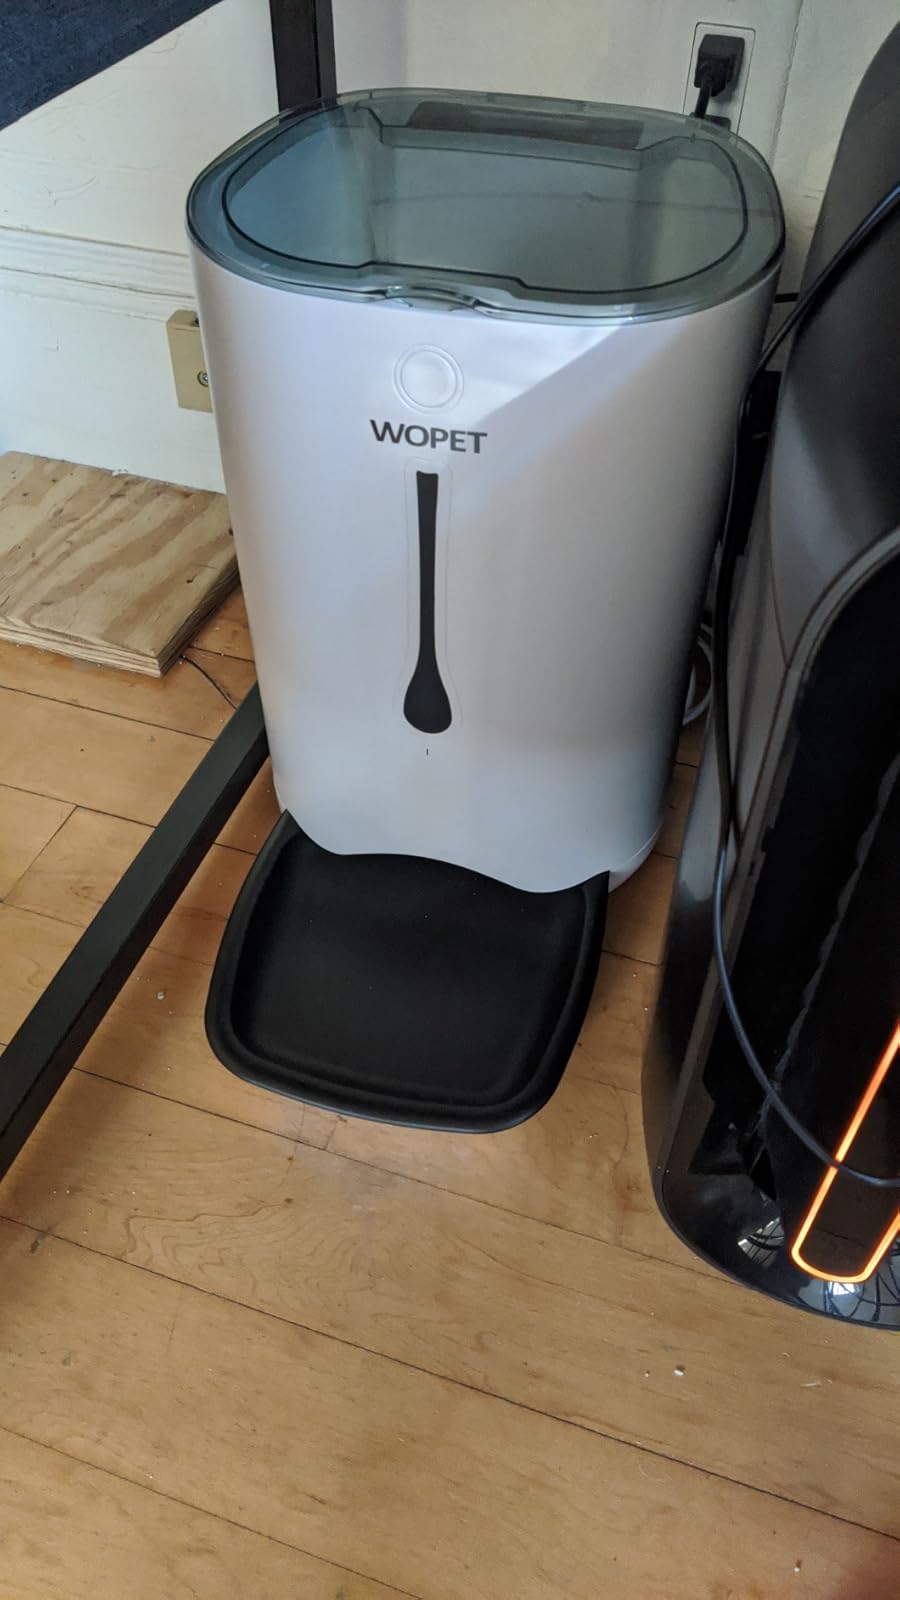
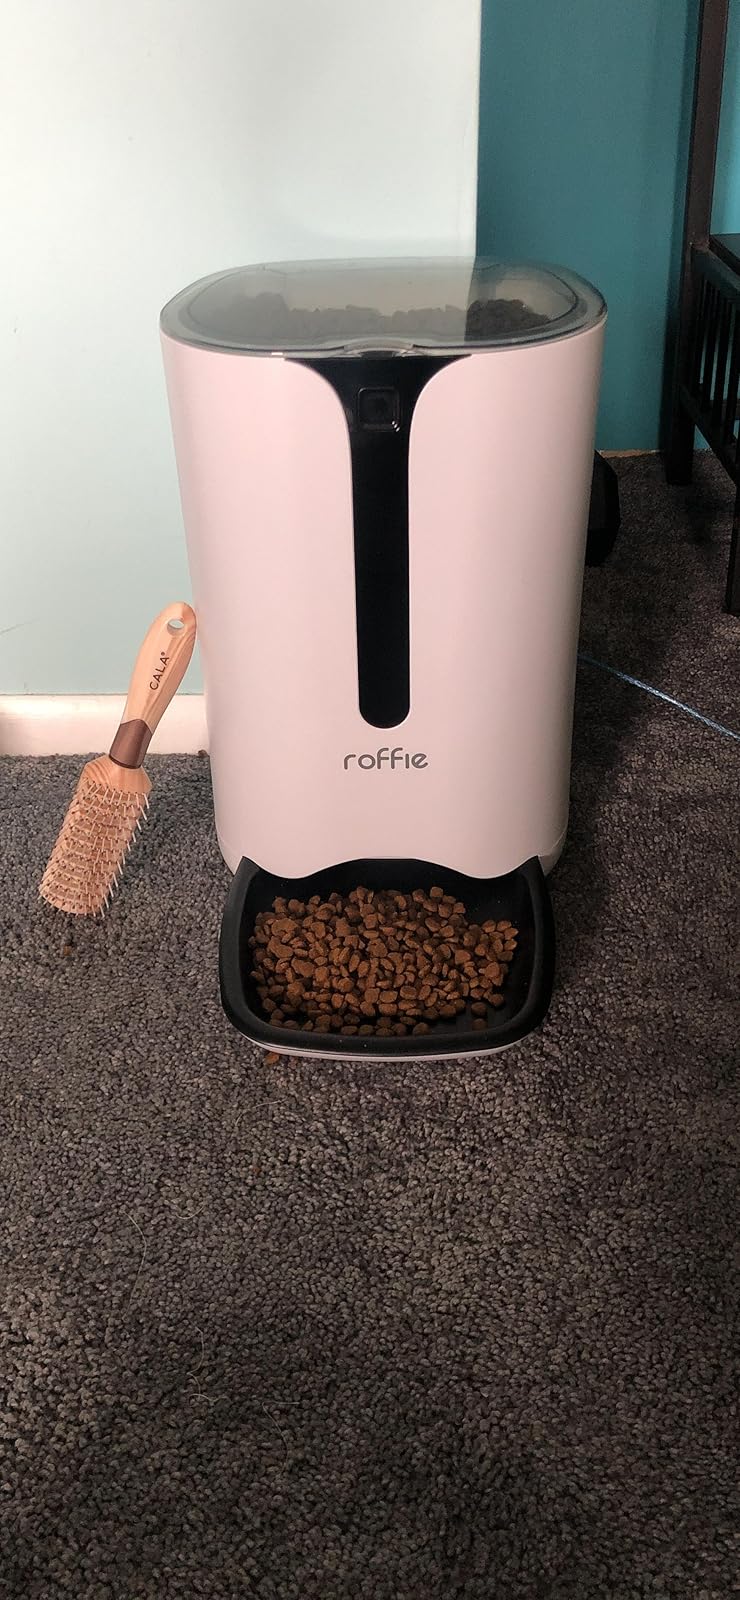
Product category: items_feeder
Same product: no